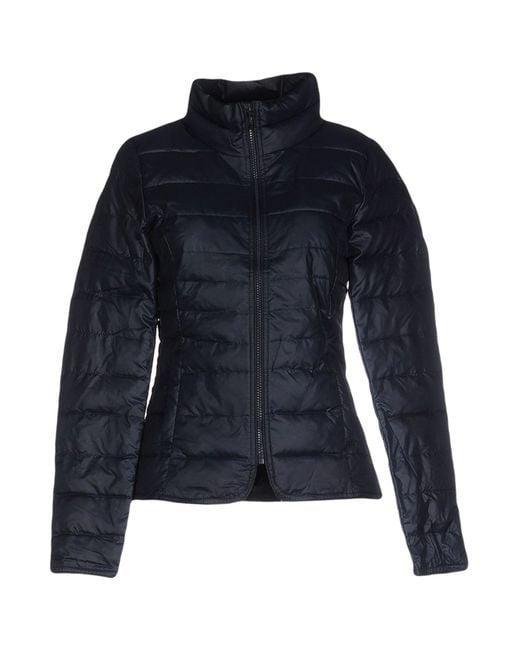
Stylische schwarze Puff-Design-Jacke für Herren